Marc Simmons

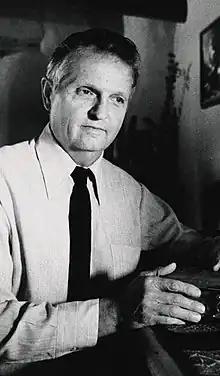
Simmons in 1991

Marc Simmons CYC (May 15, 1937 – September 14, 2023) was an American historian who specialized in the history of the U.S. state of New Mexico. As an independent scholar, he was credited by the University of New Mexico Press with publishing at least 42 books and numerous articles on the history of his home state, with particular reference to the heritage of Native American, Spanish Colonial, and Mexican Colonial elements within this overall history.